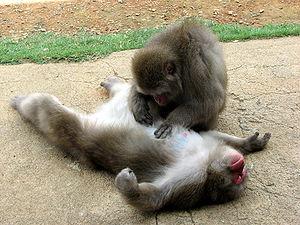
Séance d'épouillage de Macaca fuscata (Macaque japonais) au parc animalier d'Arashiyama, à Kyoto, au Japon.
L’instinct est la totalité ou partie héréditaire et innée des comportements, tendances comportementales et mécanismes physiologiques sous-jacents des animaux. Il est présent sous différentes formes chez toutes les espèces animales. Son étude intéresse nombre de sciences : biologie animale, psychologie, psychiatrie, anthropologie et philosophie. Chez l'humain, il constitue la nature qui s'oppose traditionnellement au concept de culture.
La sociabilité représente les interactions de type social au sein d'un groupe d'individus appartenant à la même espèce et organisé sur un mode coopératif. La coopération présente une grande variabilité de complexité croissante et peut être de types diverses qui vont définir les différents degrés de sociabilité.